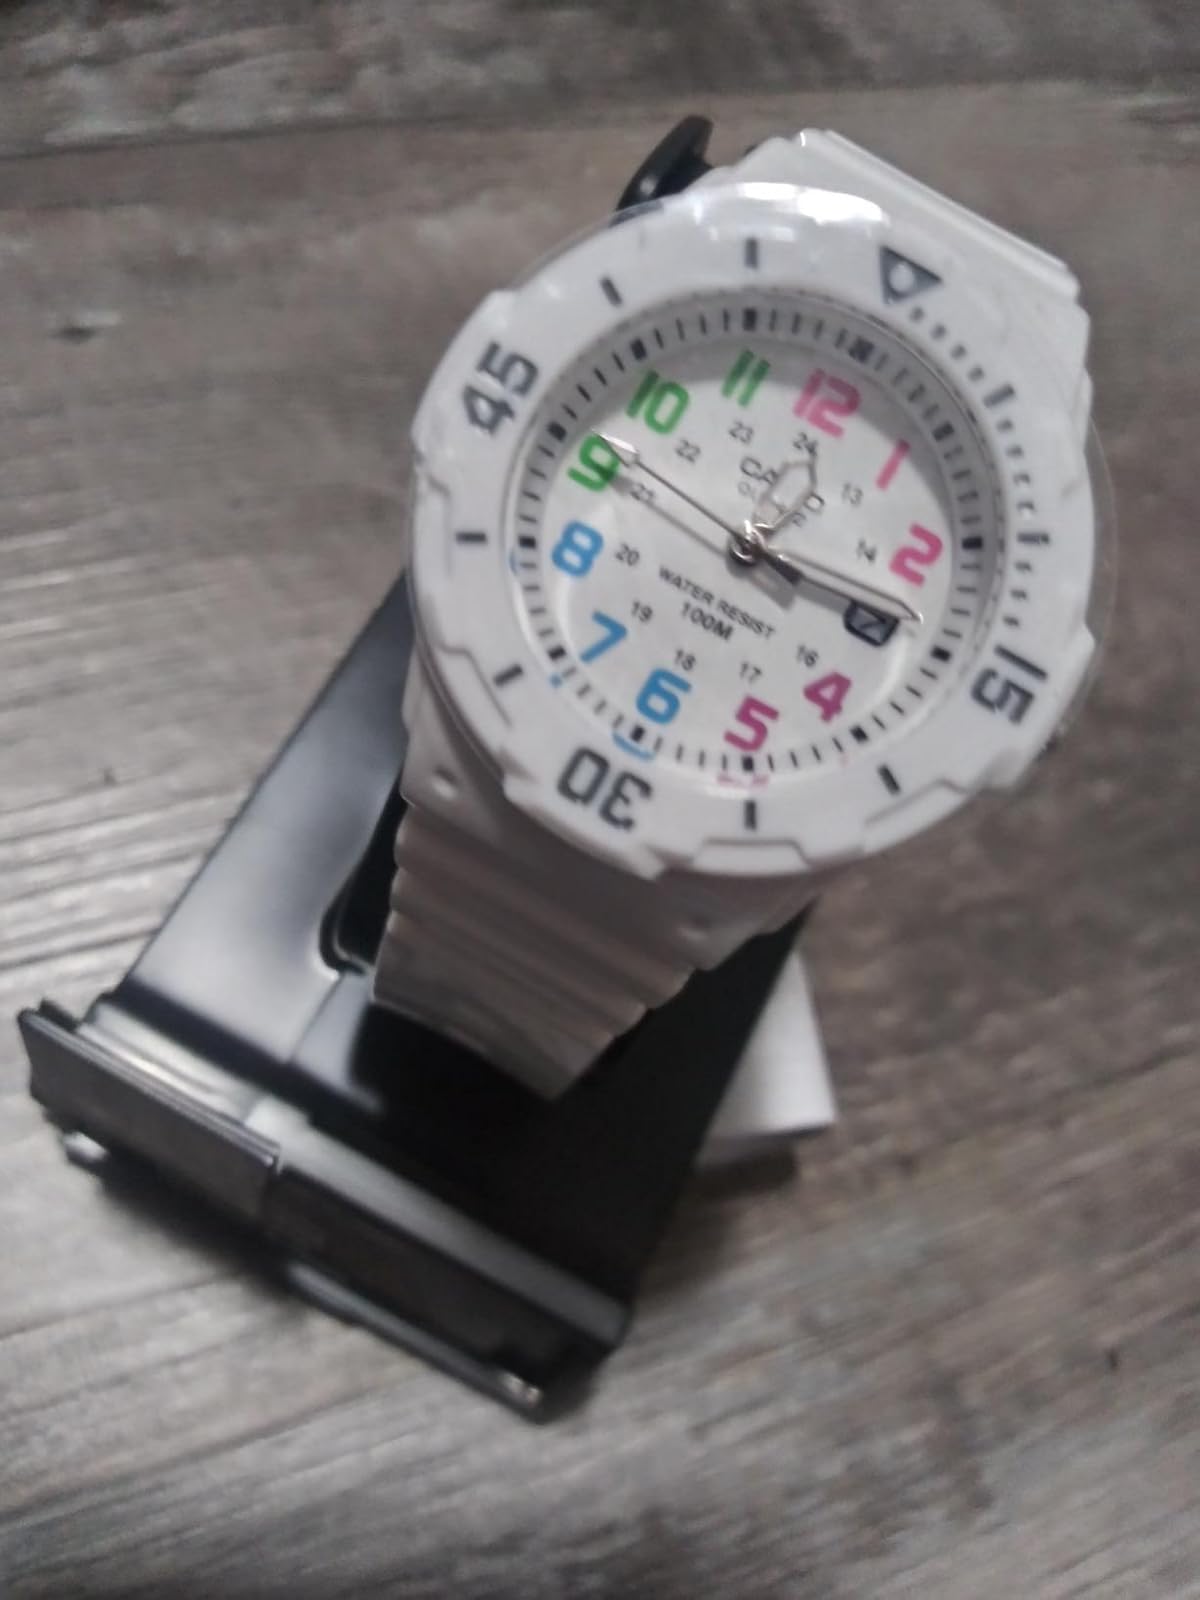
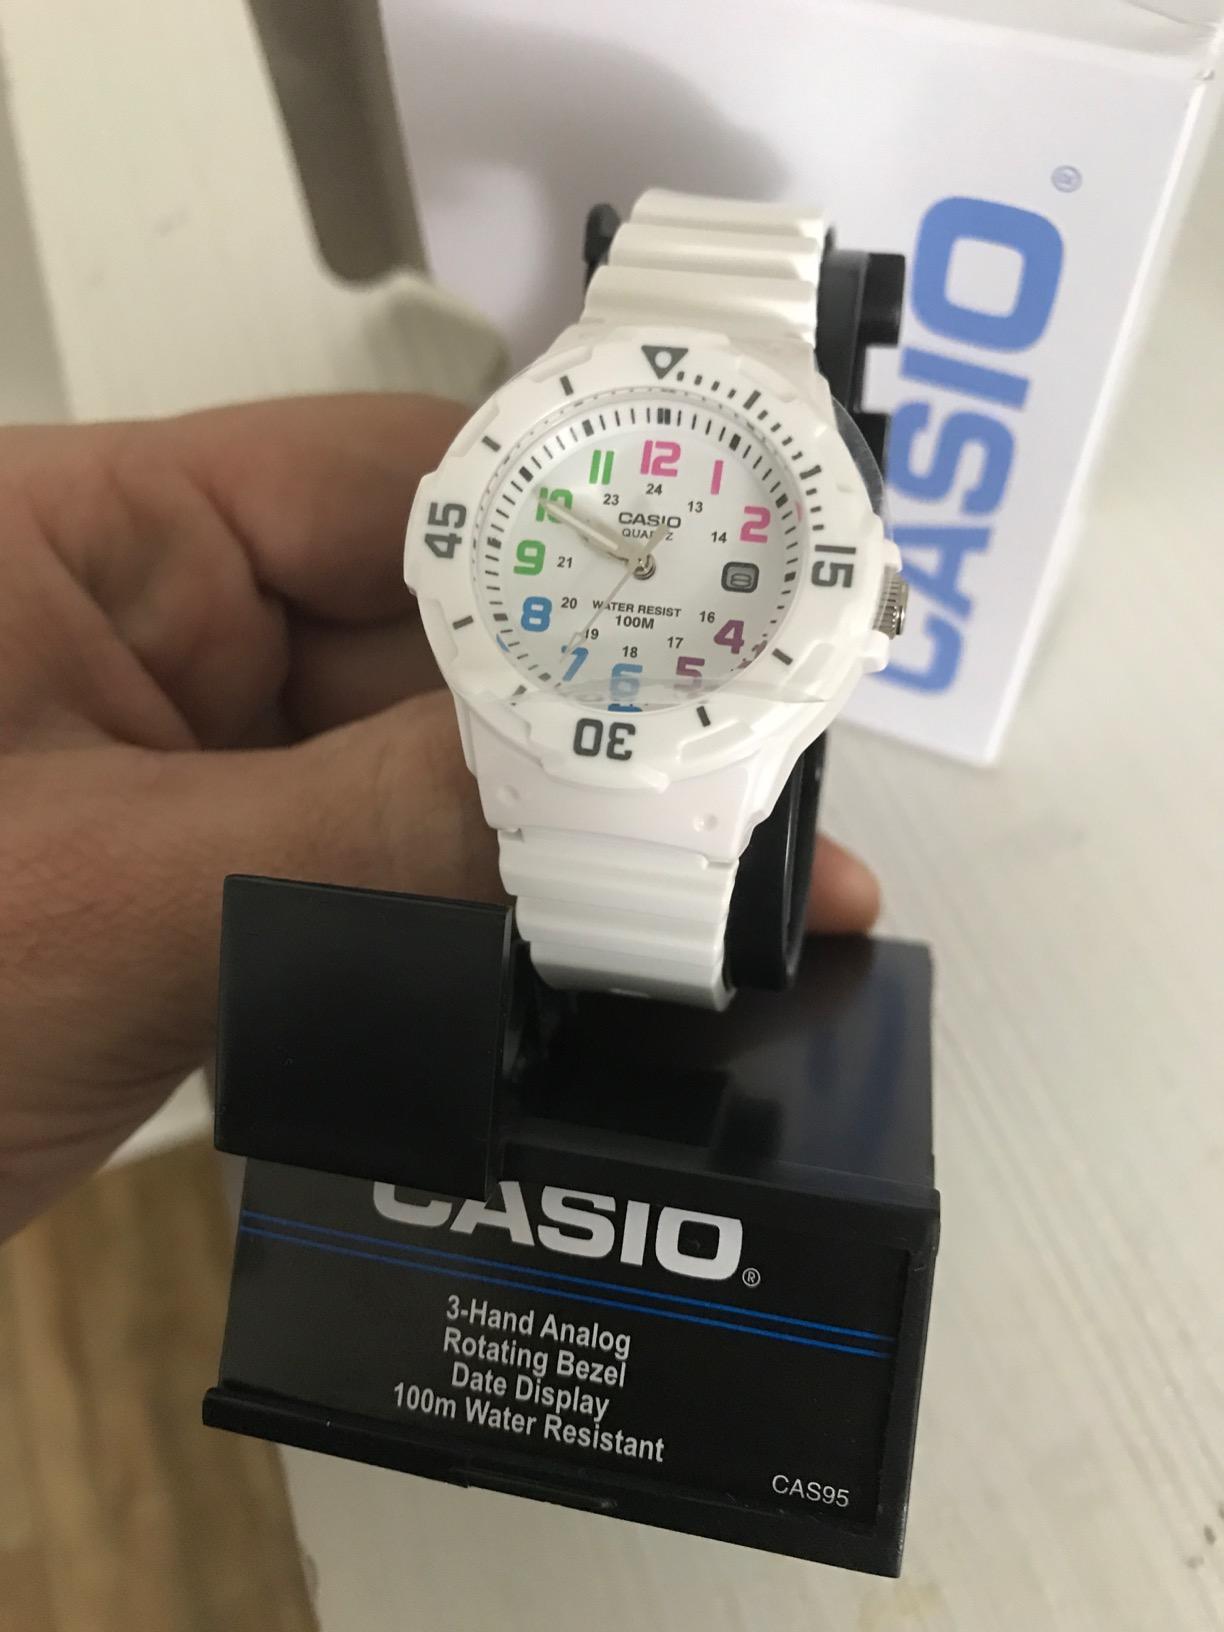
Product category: accessories_watch
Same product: yes